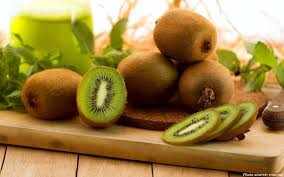
Label: Kiwi